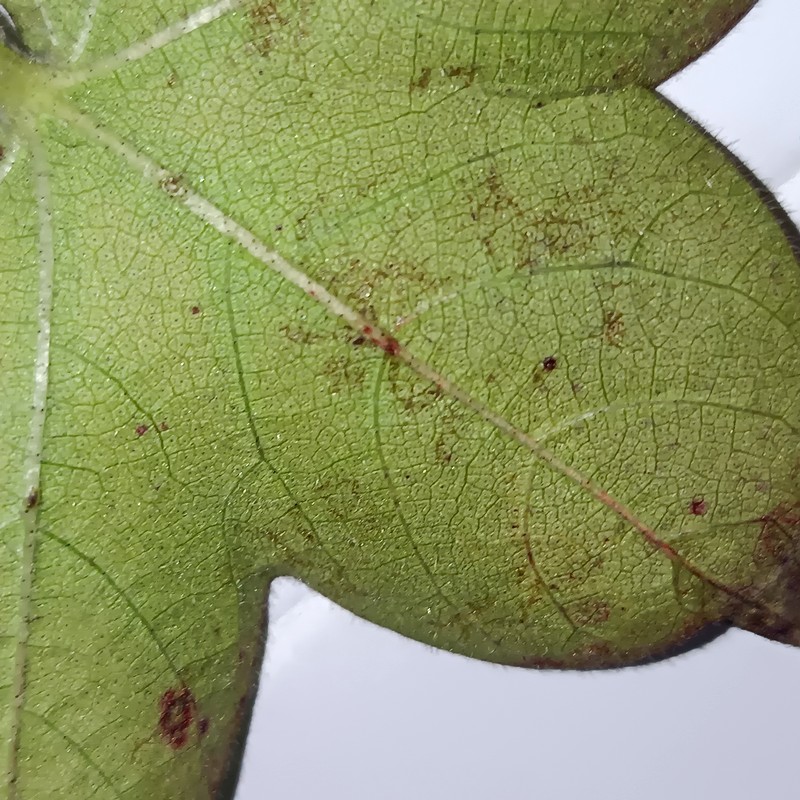
Label: Leaf Redding